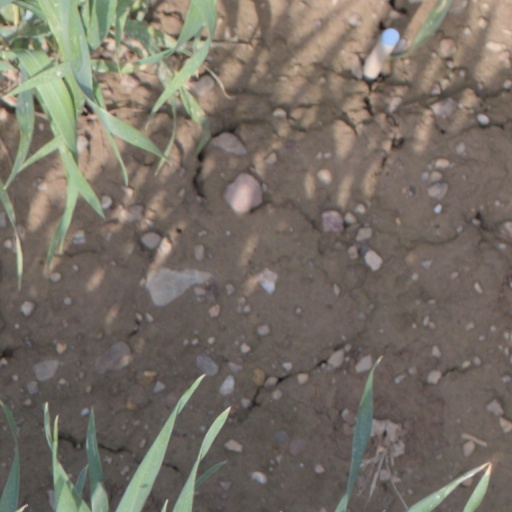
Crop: wheat